Global HIV Vaccine Enterprise

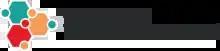

The Global HIV Vaccine Enterprise (the Enterprise) is an alliance of organizations formed to accelerate the search for an HIV vaccine. Initially proposed in Science magazine in 2003 and developed by scientists, health experts and policy makers, the concept of the Enterprise received support from the G8 the following year. The primary aim of the organization is to provide leadership in efforts to reverse the AIDS epidemic. The organization, based in New York City, was founded by representatives from The Gates Foundation, NIH, WHO-UNAIDS, European Commission, Wellcome Trust, International AIDS Vaccine Initiative, French National Agency for Research on AIDS and Viral Hepatitis.